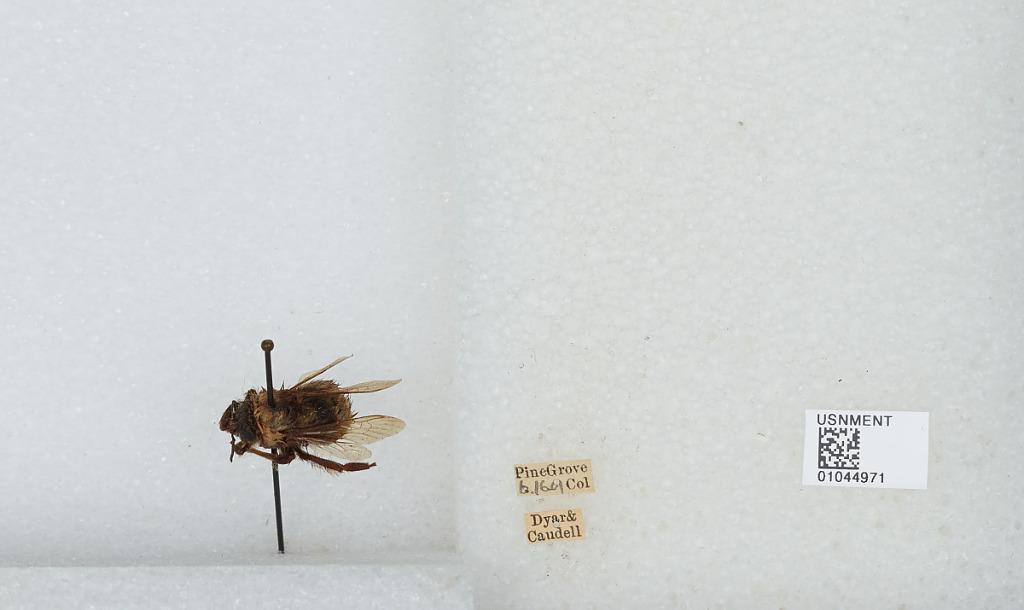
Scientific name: Bombus sp.
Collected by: Dyer & Caudell
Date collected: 1901-6-16
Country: United States
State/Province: Colorado
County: Jefferson
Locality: Pine Grove
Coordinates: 39.41, -105.324